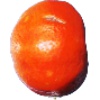
Label: Clementine 1